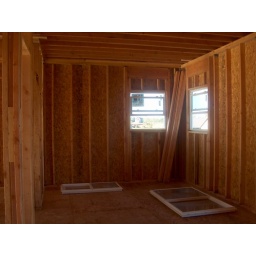
The sink will be underneath the two windows